Hamburg Football Association

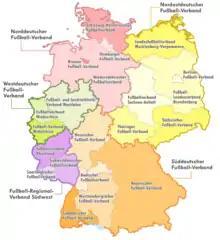
DFB, its five regional and 21 state associations

The "HFV" is also part of the Northern German Football Association, one of five regional federations in Germany. The other members of the regional association are the Bremen Football Association, the Lower Saxony Football Association and the Schleswig-Holstein Football Association.